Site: brandenburg
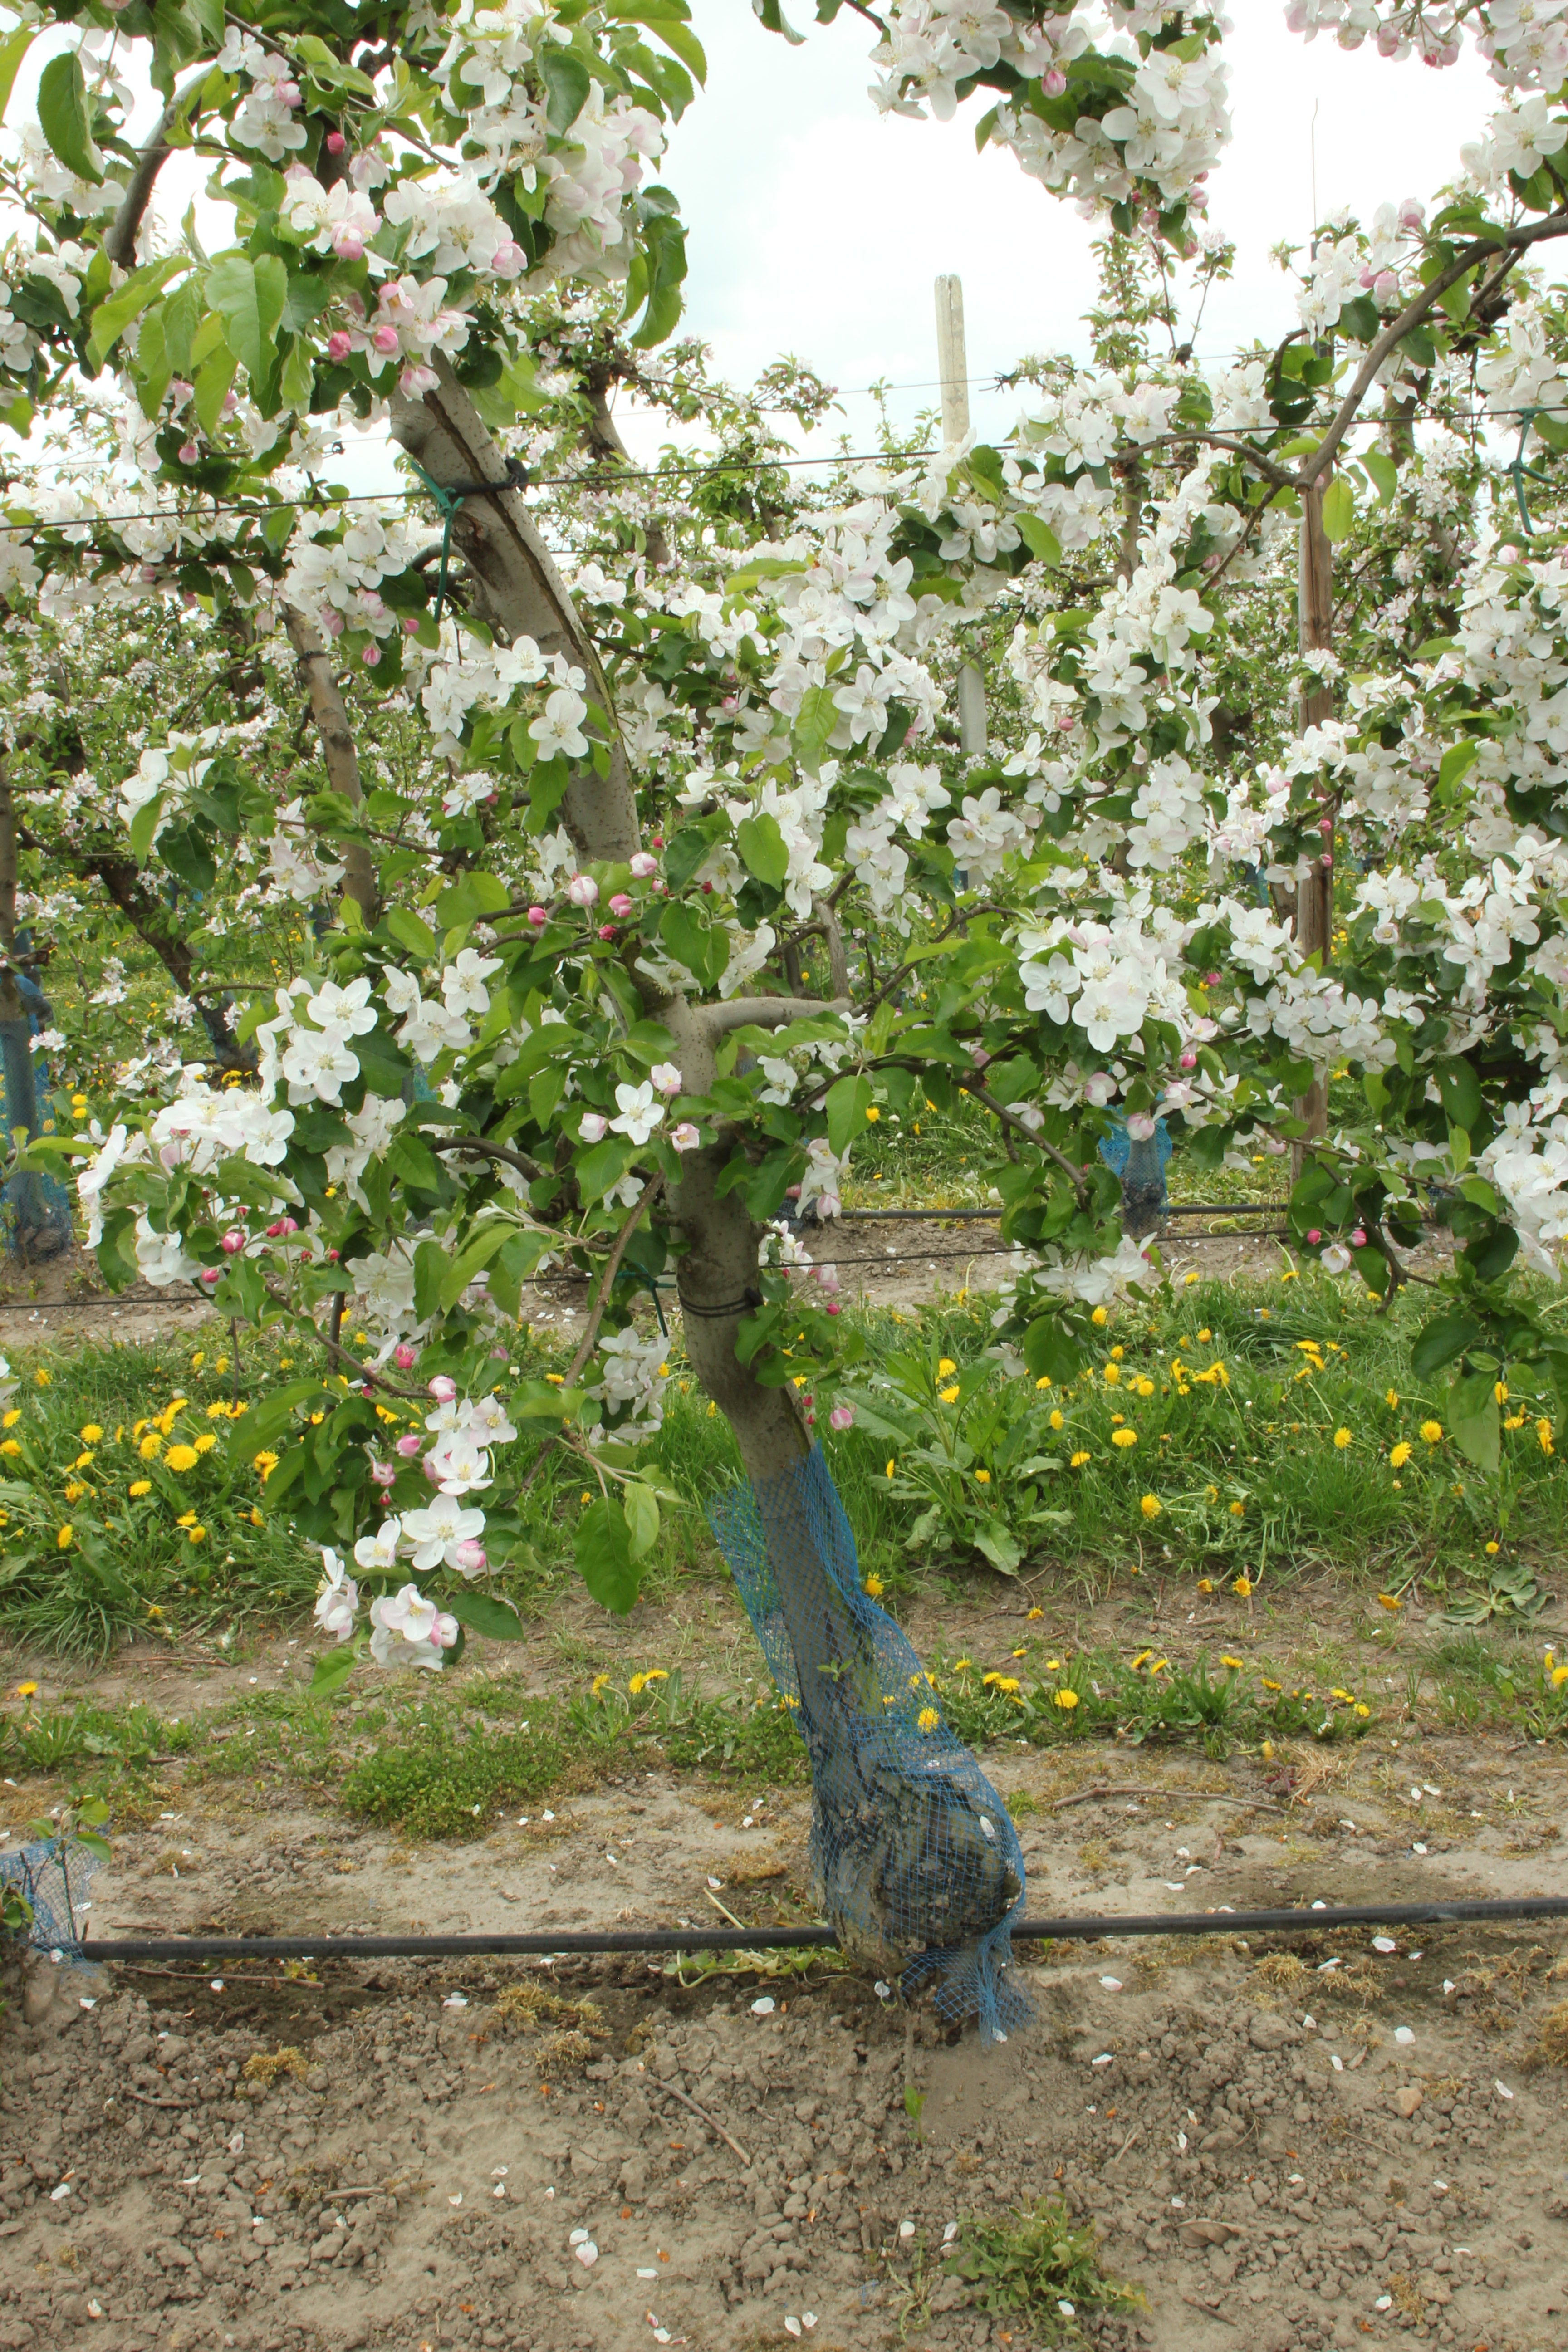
Growth stage (BBCH 65): Flowering